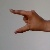
The image shows a hand gesture representing the letter 'Z' in Indian Sign Language.